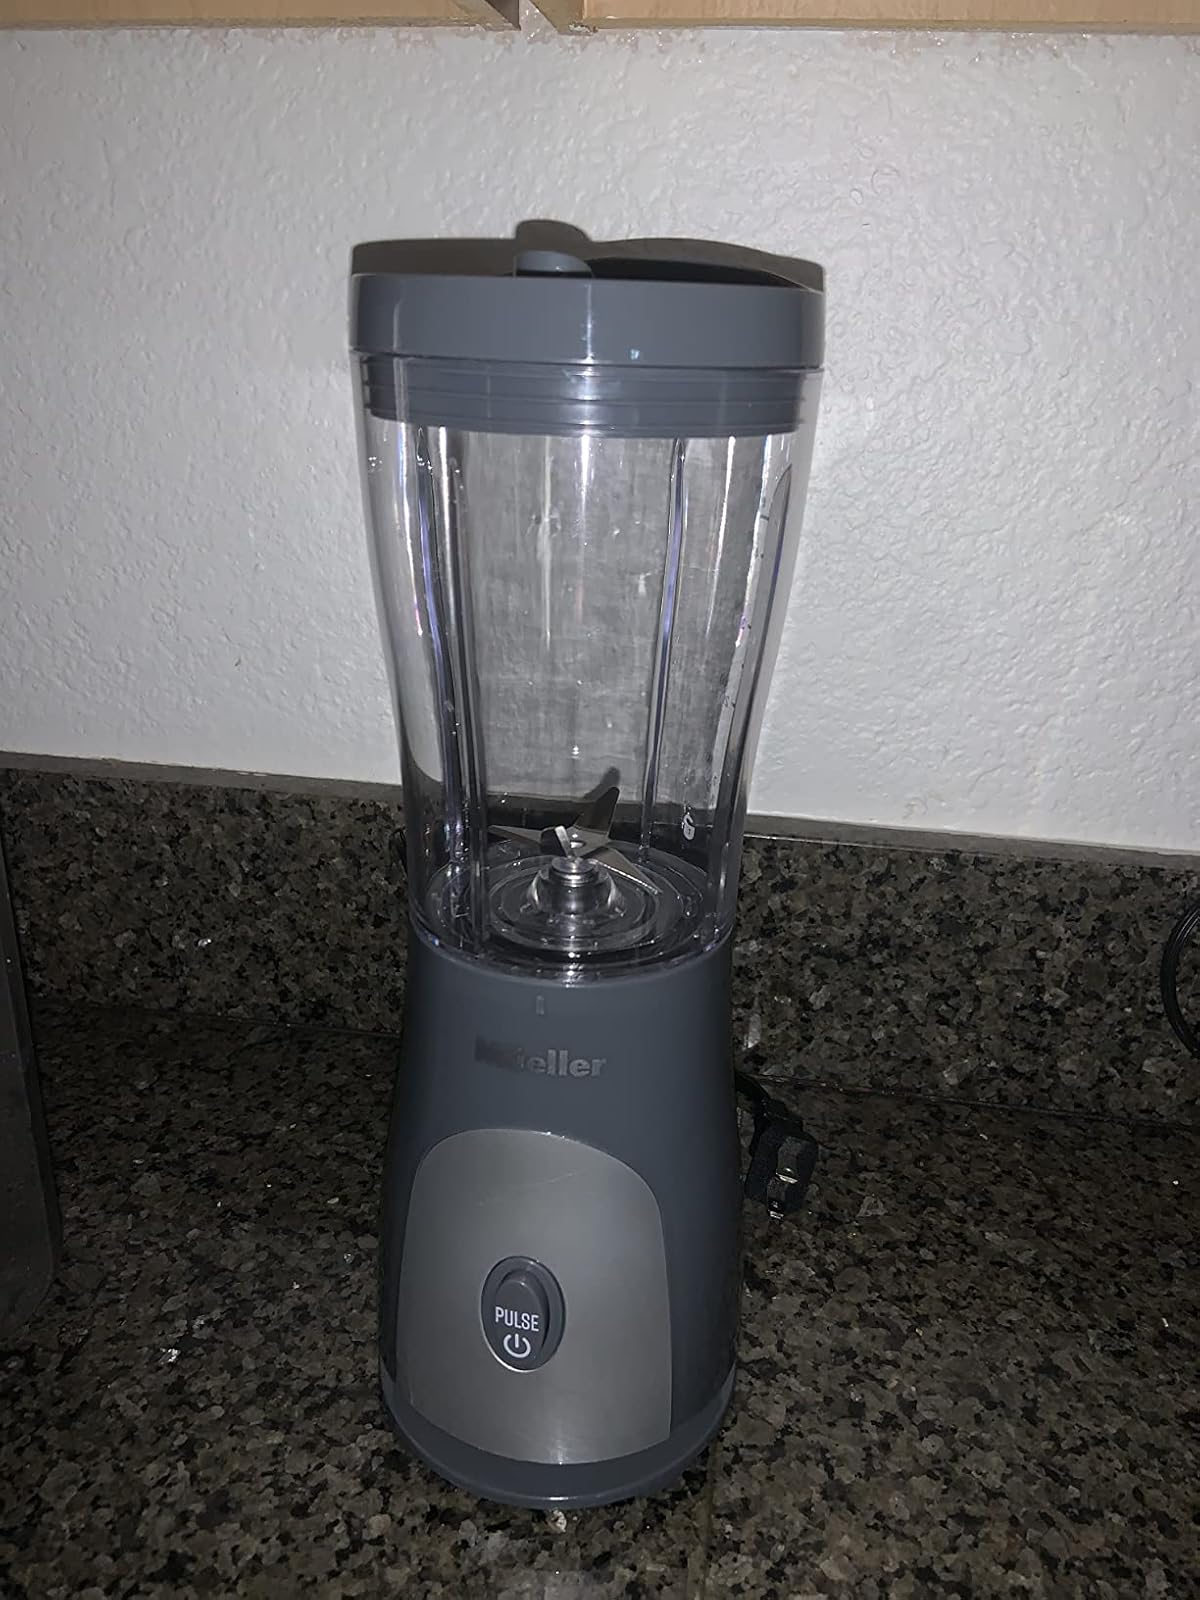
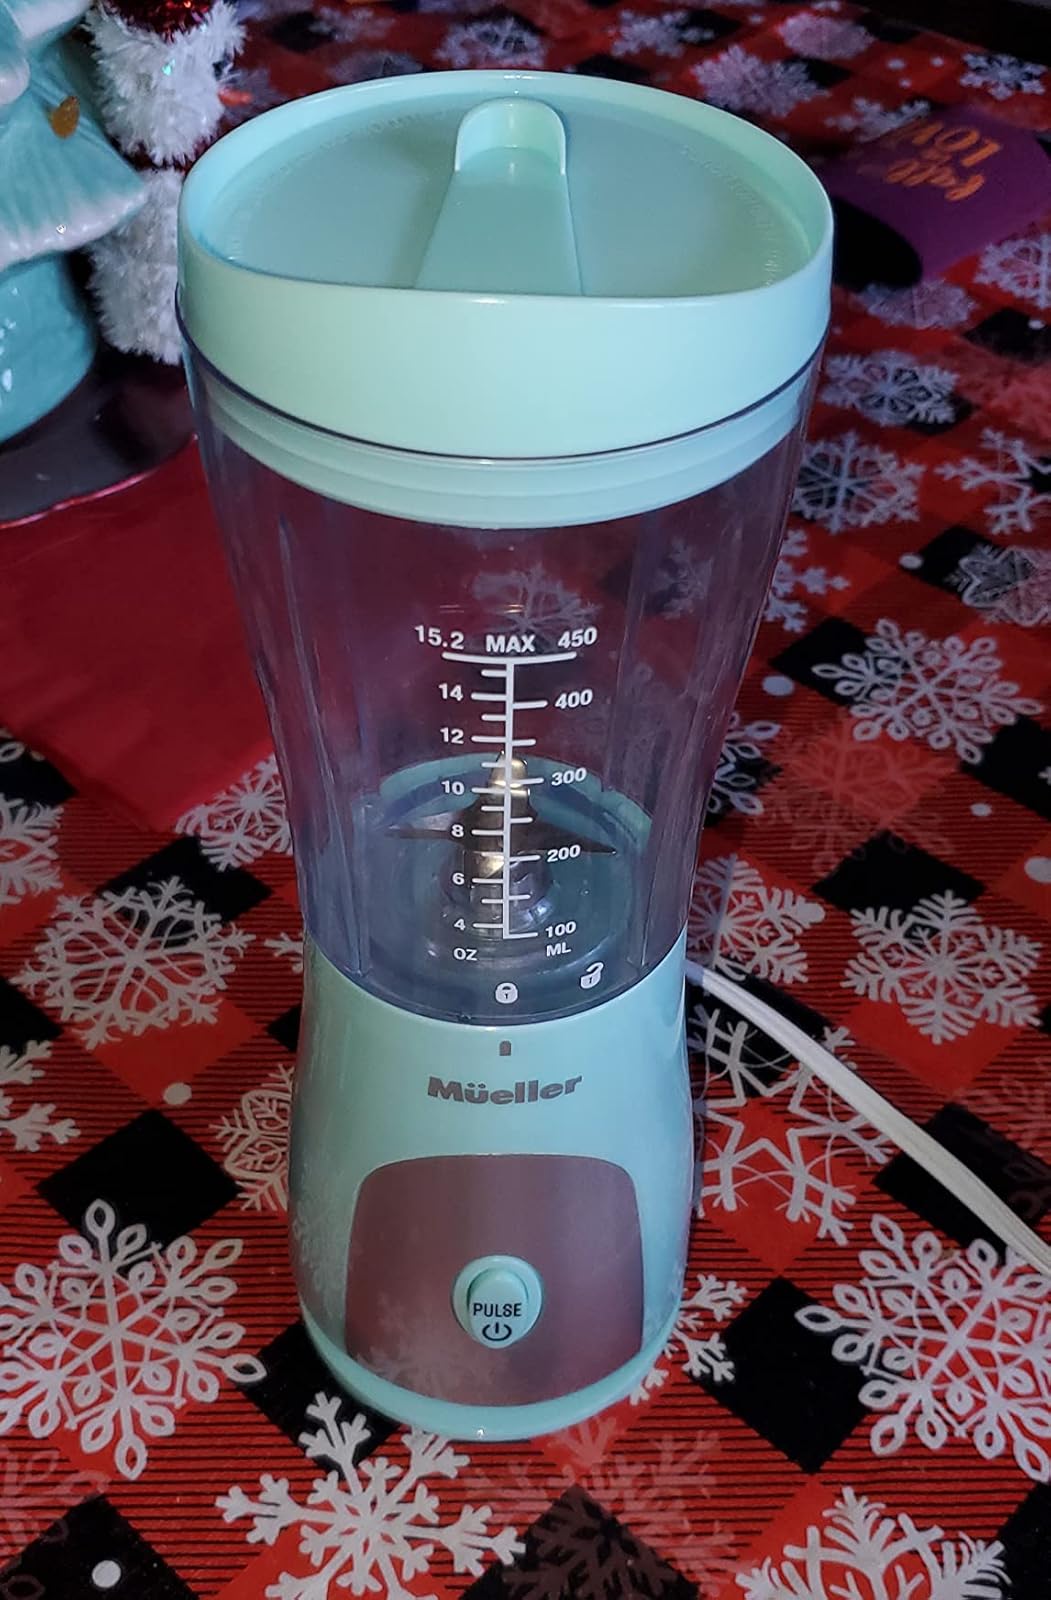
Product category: items_blender
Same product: no